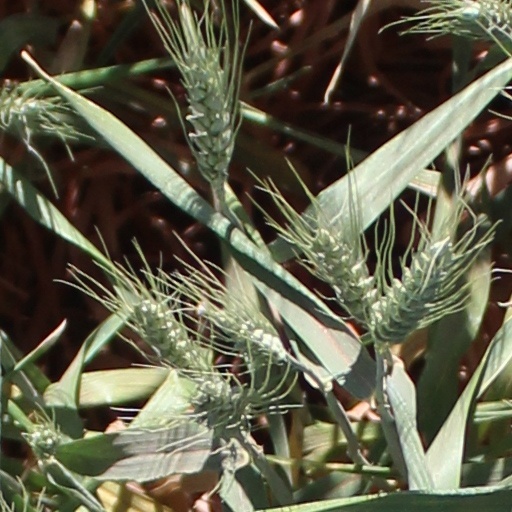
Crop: wheat